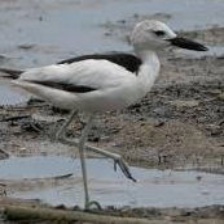
Species: CRAB PLOVER
Scientific name: DROMAS ARDEOLA